Batangas City

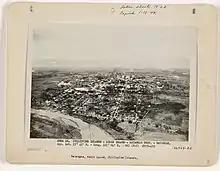
Aerial view of Batangas, circa 1923

The first Spanish missionaries arrived in Batangas City in 1572 due to group migration. Finally, in 1581, Spanish authorities governing the Philippines created a "pueblo" in the area which included the hill (now "Hilltop") where the present Provincial Capitol of Batangas stands after the formal end of Kumintang. The town was named "Batangan" because huge logs, locally called "batang", abounded in the place. The Spanish government appointed Don Agustin Casilao as Batangan's first gobernadorcillo. Said title of "little governor" as head of the pueblo or "municipio" was replaced in 1894 by ""capital municipal"". It is not clear who succeeded Casilao nor is it known whether there were subsequent appointments of capital municipal. Don Agustin Casilao is sometimes referred to as Agustino or Augustino in some sources. By 1870, its barangays were Balagtas, Bilogo, Bolbok, Bukal, Catandala, Konde, De La Paz, Kumintang Ibaba, Matuko, Mapagong, Paharang Kanluran, Pairang, Pinamucan, Patulo, Sampaga, San Agapito, San Isidro and Talahib.